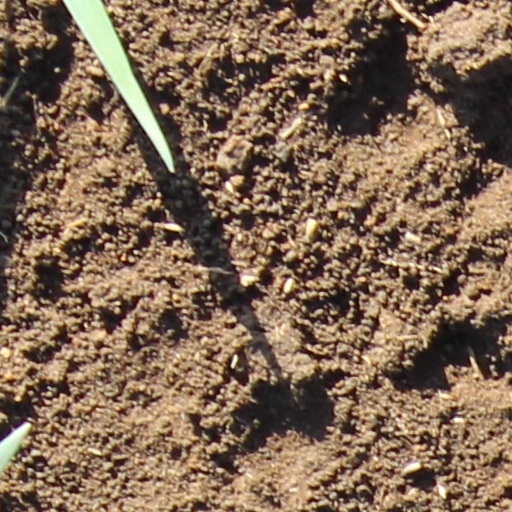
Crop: wheat